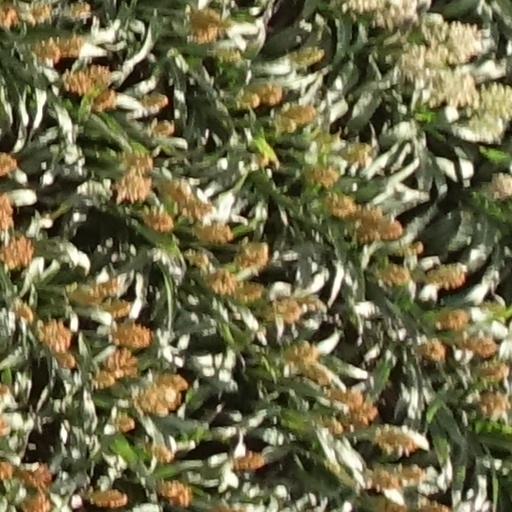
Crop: sorghum